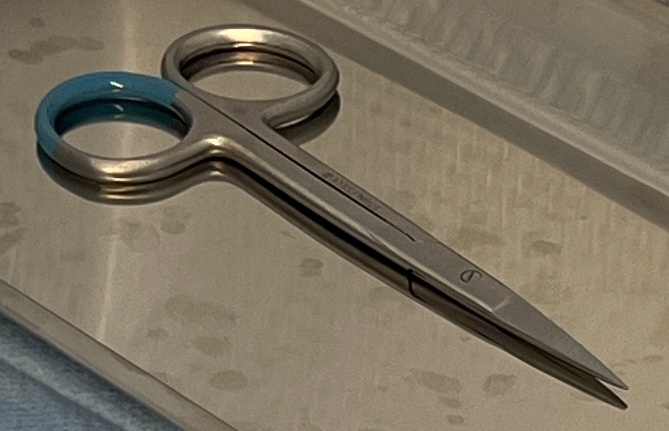
Hinged instrument state: closed